Niederwörresbach

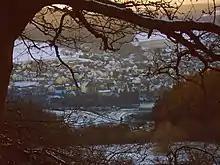
View from the Kehrwald

The village of the "clicker grinders" ("Klickerschleifer" – see explanation under The tradition of "clickers") lies between the southern edge of the Hunsrück and the mountain range of volcanic origin on the upper Nahe. It is part of the Fischbach valley, and on the municipal outskirts, the namesake river, the Wörresbach (also called the Hinterbach) empties into the Fischbach.